Jon Ronson

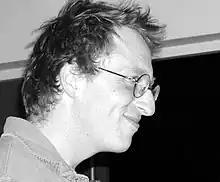
Ronson in January 2007

Ronson gained fame writing a column for "Time Out", consisting of a series of challenges he set himself. He later adapted this into a television series, " The Ronson Mission", for BBC2 in 1993.